Lord's slope

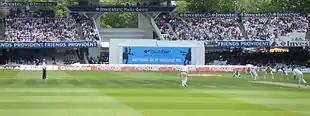
The Lord's slope

The Lord's slope is a geographical gradient at Lord's Cricket Ground in London, England. The slope is in the cricket pitch and runs from the north end of the ground to the south end with a drop of .